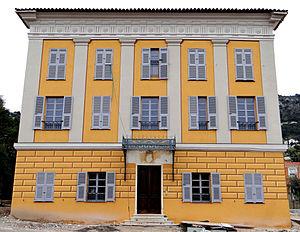
Beaulieu-sur-Mer - Villa de May - Villa en cours de restauration
La liste qui suit présente les édifices du département des Alpes-Maritimes protégés au titre des monuments historiques et répertoriés dans la base Mérimée du ministère français de la Culture, à l'exception de ceux des communes de Nice et Grasse présentés respectivement dans la liste des monuments historiques de Nice et dans la liste des monuments historiques de Grasse. Les édifices de la commune de Cannes sont également présentés dans la liste des monuments historiques de Cannes.
La villa de May, sise avenue Charles II comte de Provence, à côté du collège Jean-Cocteau, à Beaulieu-sur-Mer.